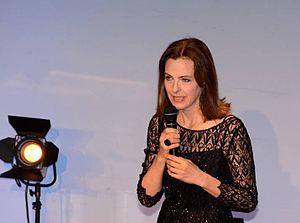
Carole Bouquet à la cérémonie des prix Lumières 2014
La 19ᵉ cérémonie des Lumières de la presse internationale, organisée par l'Académie des Lumières, s'est déroulée le 20 janvier 2014 à l'Espace Pierre Cardin à Paris sous la présidence de la comédienne Carole Bouquet.